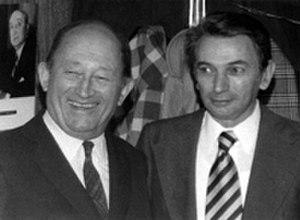
Pierre Beaucornu, dit Pierre Fanlac, né le 11 février 1918, et mort le 31 octobre 1991 est un imprimeur-éditeur et un écrivain et poète français.